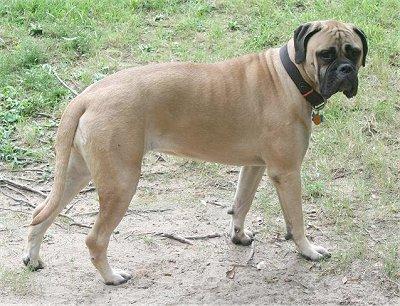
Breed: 231-n000077-bull_mastiff